Fiat 502

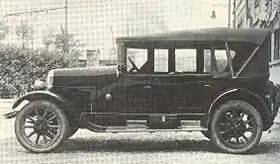
Fiat 502 Torpedo Luxury 1923

The Fiat 502 is a car produced by Fiat between 1923 and 1926. The 502 was more expensive and bigger variant of the 501. 20,000 were produced.